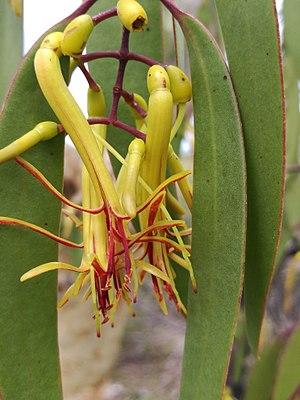
Muellerina est un genre de la famille des Loranthaceae.
Muellerina eucalyptoides est une espèce du genre Muellerina, famille des Loranthaceae.